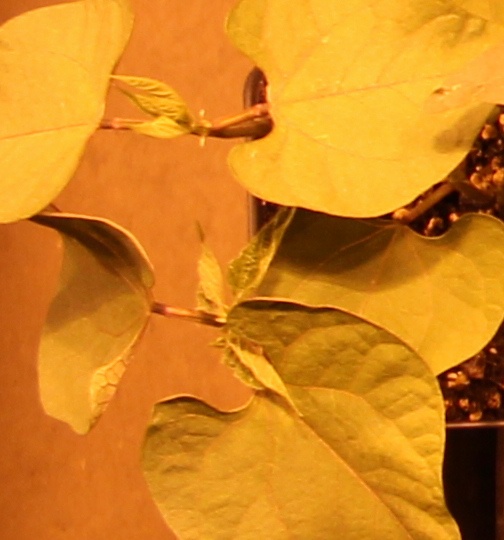
Label: Blackbean